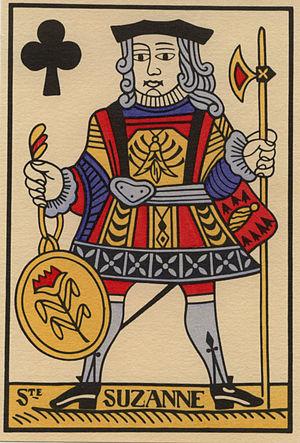
16 moulins ont été exploités sur la rivière l'Erve dans le faubourg de la Rivière à Sainte-Suzanne de la fin du XVIIᵉ siècle au début du XIXᵉ siècle.